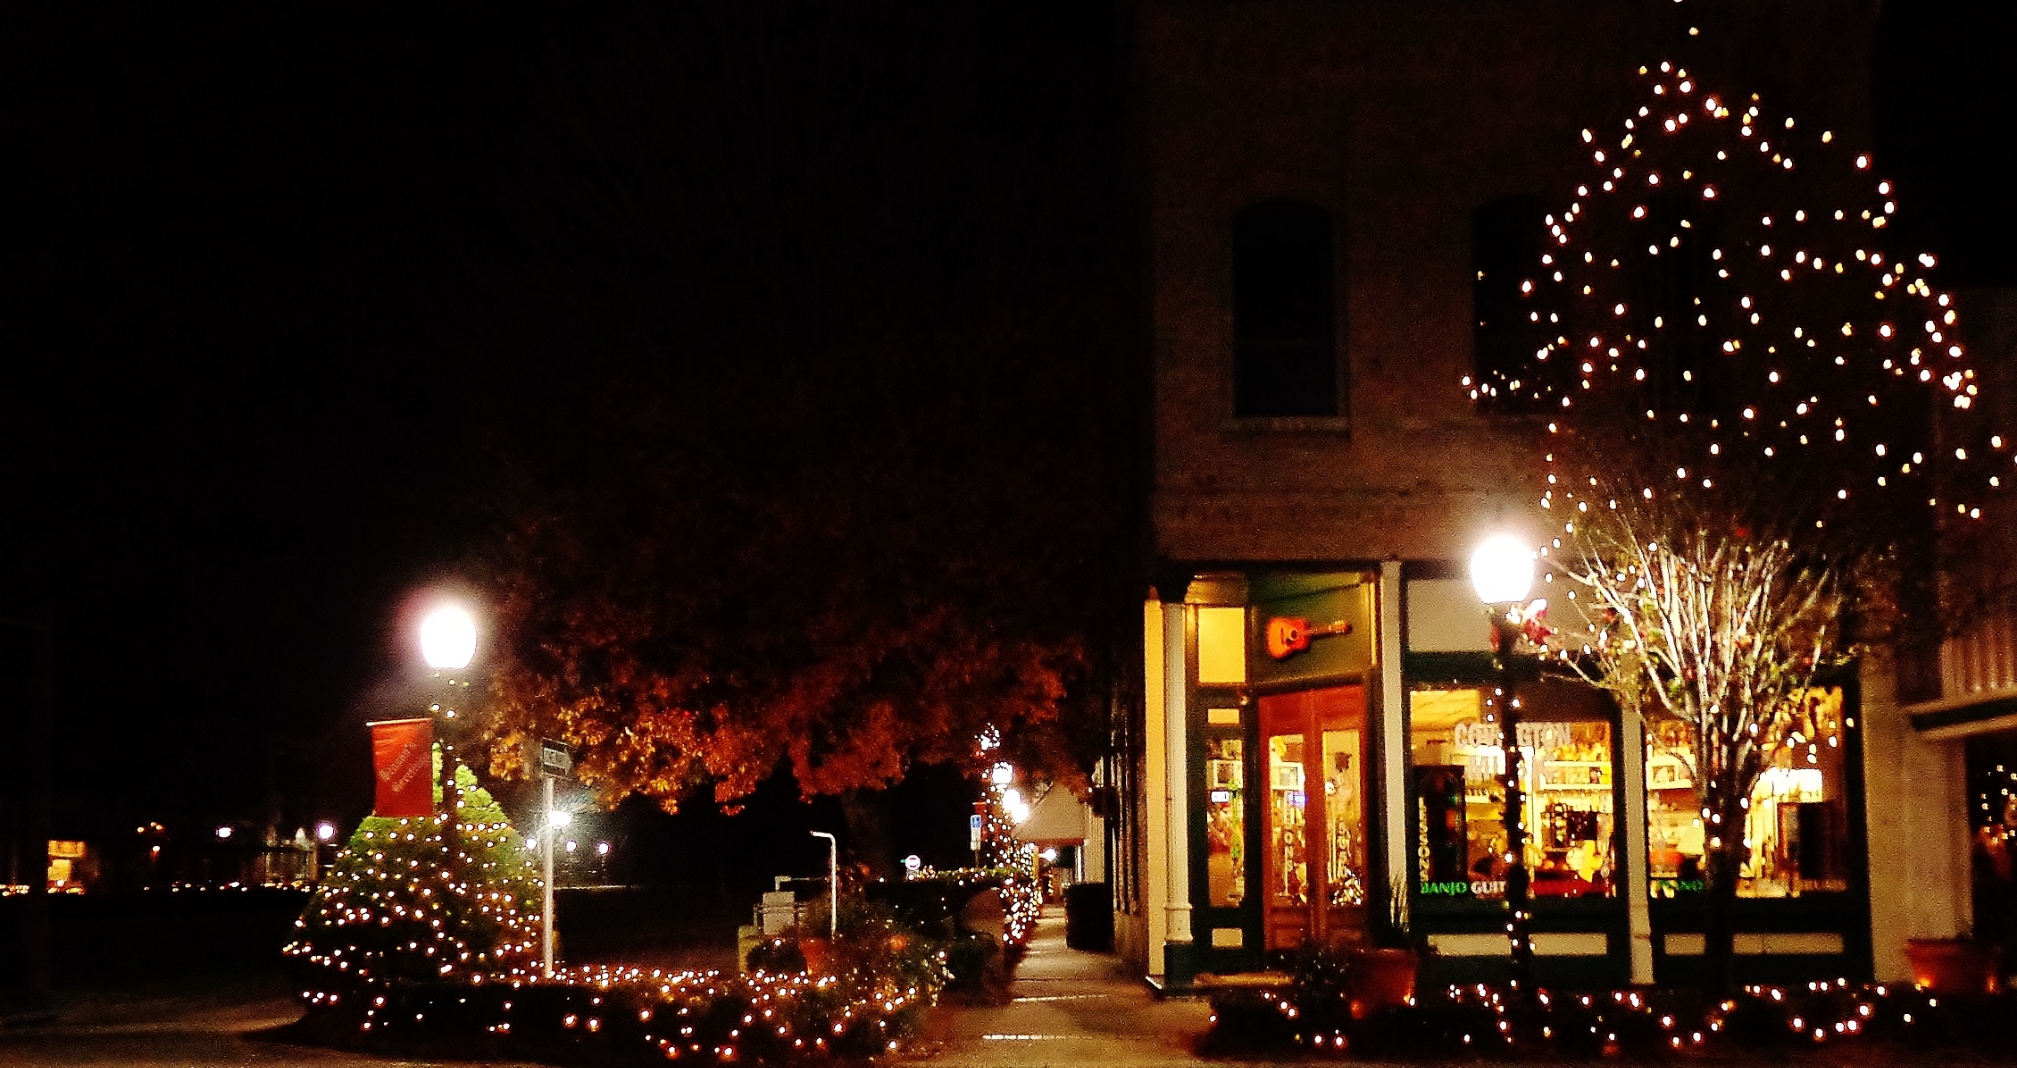
night, giving, peace, christmas, lighting, christmas decoration, gifts, holly, family, happy, bright, reindeer, event, jesuschrist, christmastrees, angels, joyful, merry, santaclaus, ornaments, harmony, stockings, shockofthenew, sleigh, imaginethat, christmas lights, wreaths, elves, thankfulness, pointsettas, pesents